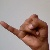
The image shows a hand gesture representing the letter 'J' in Indian Sign Language.